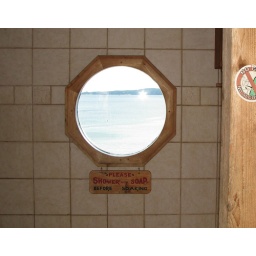
Round window in shower house